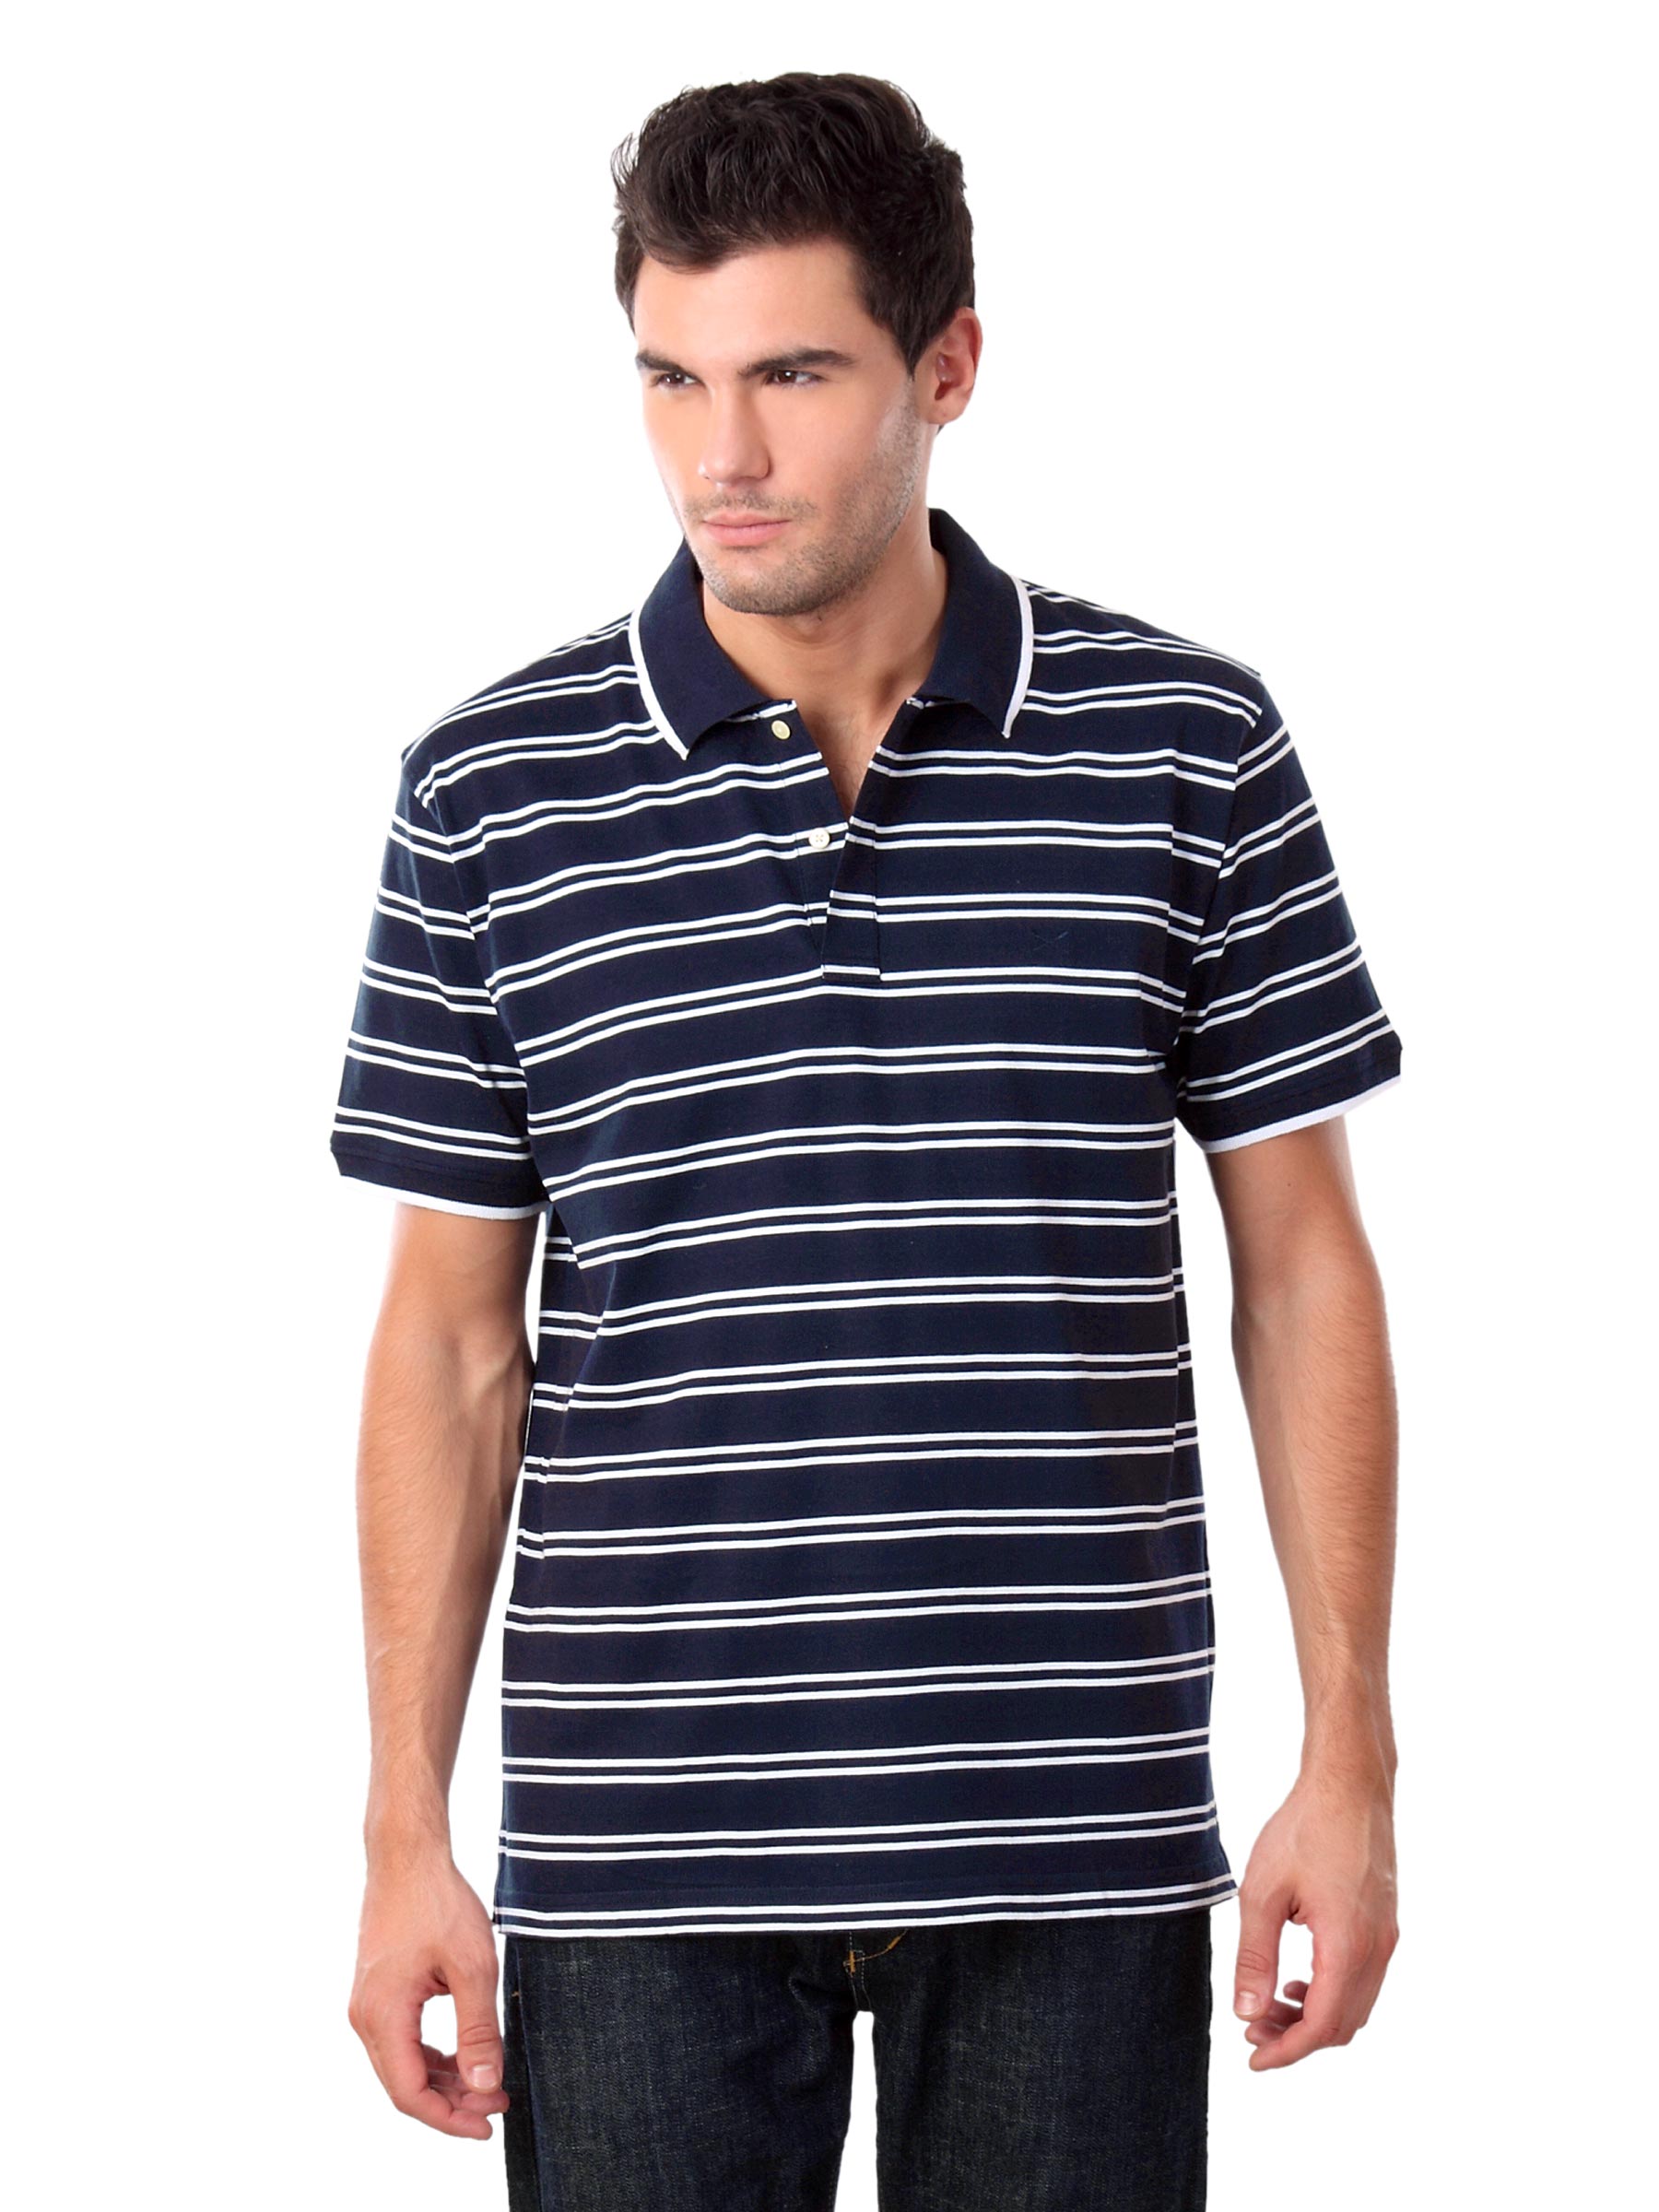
Scullers Men Navy Blue T-shirt
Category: Apparel / Topwear / Tshirts
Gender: Men
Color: Navy Blue
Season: Summer 2012
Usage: Casual